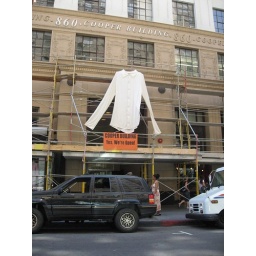
giant shirt in front of the cooper building in downtown los angeles